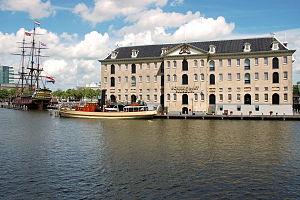
Le Nederlands Scheepvaartmuseum appelé aussi Rijksmuseum Nederlands Scheepvaart est le plus grand musée au monde consacré à la navigation. Il est situé dans les ex-entrepôts de l'amirauté sur l'îlot de l'Oosterdok, dans le quartier des Oostelijke Eilanden, à Amsterdam.